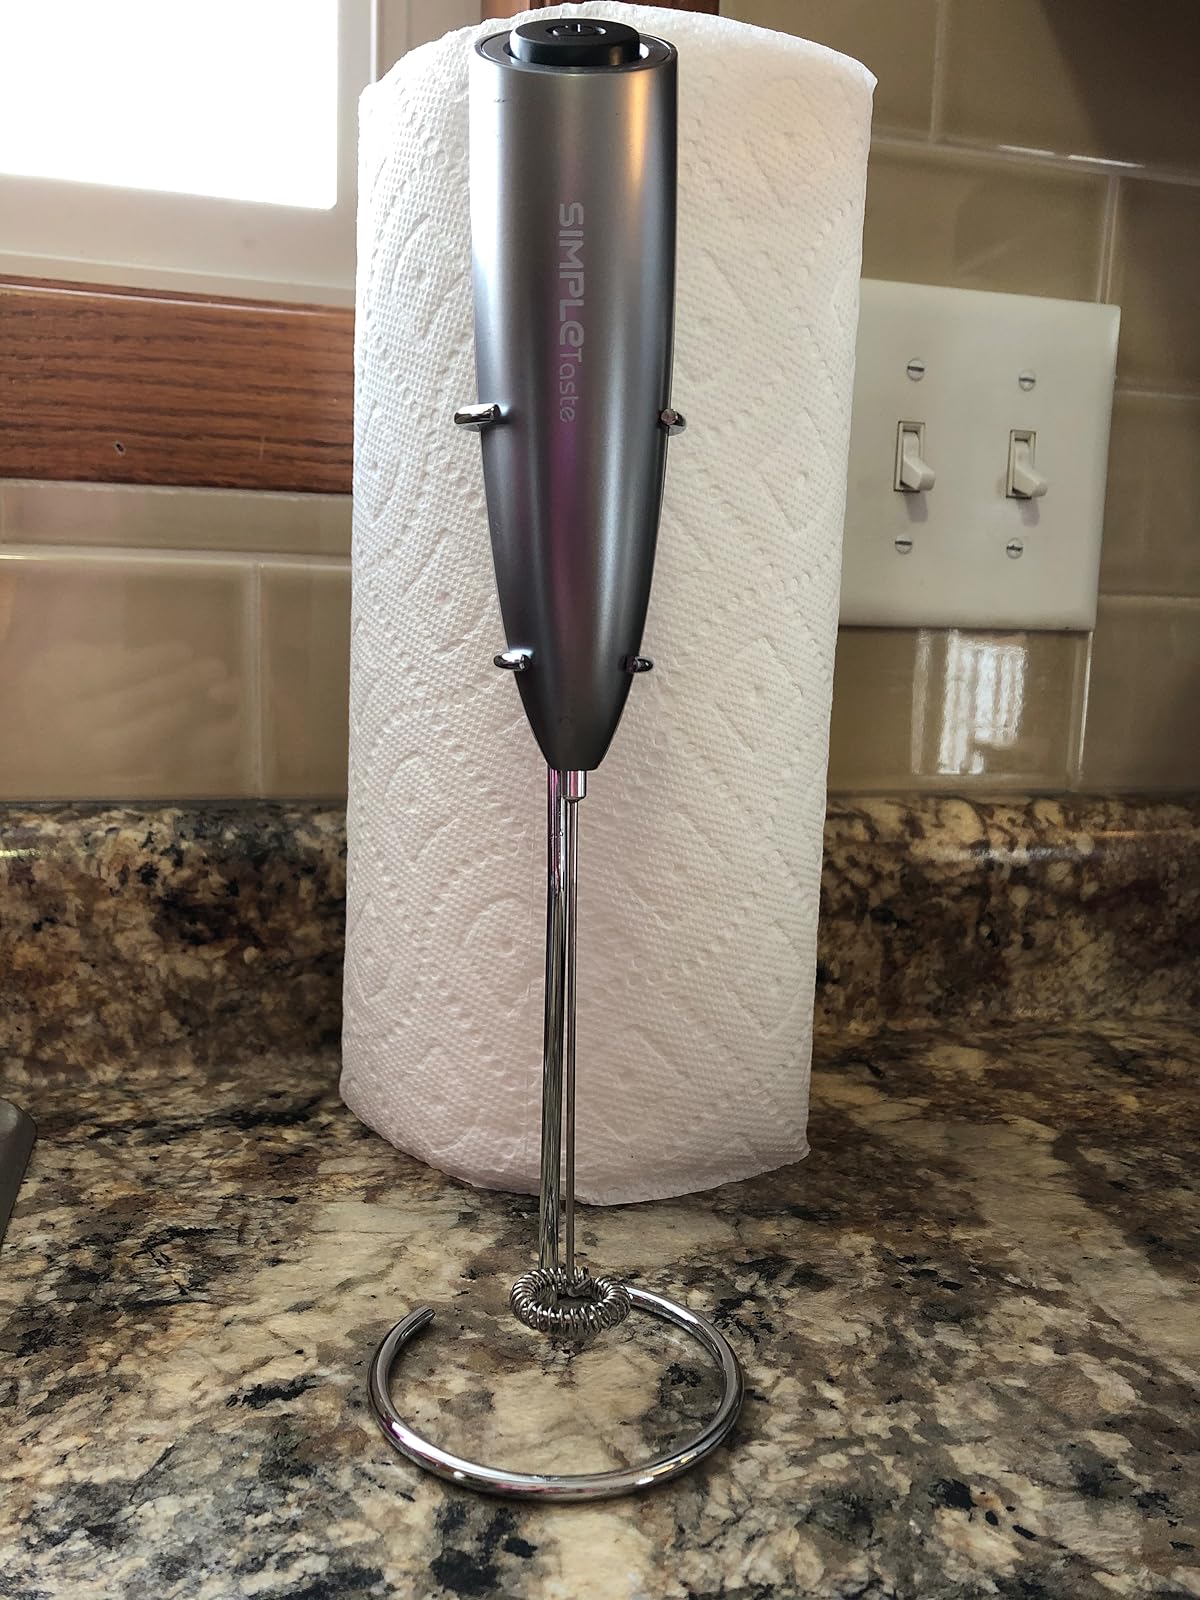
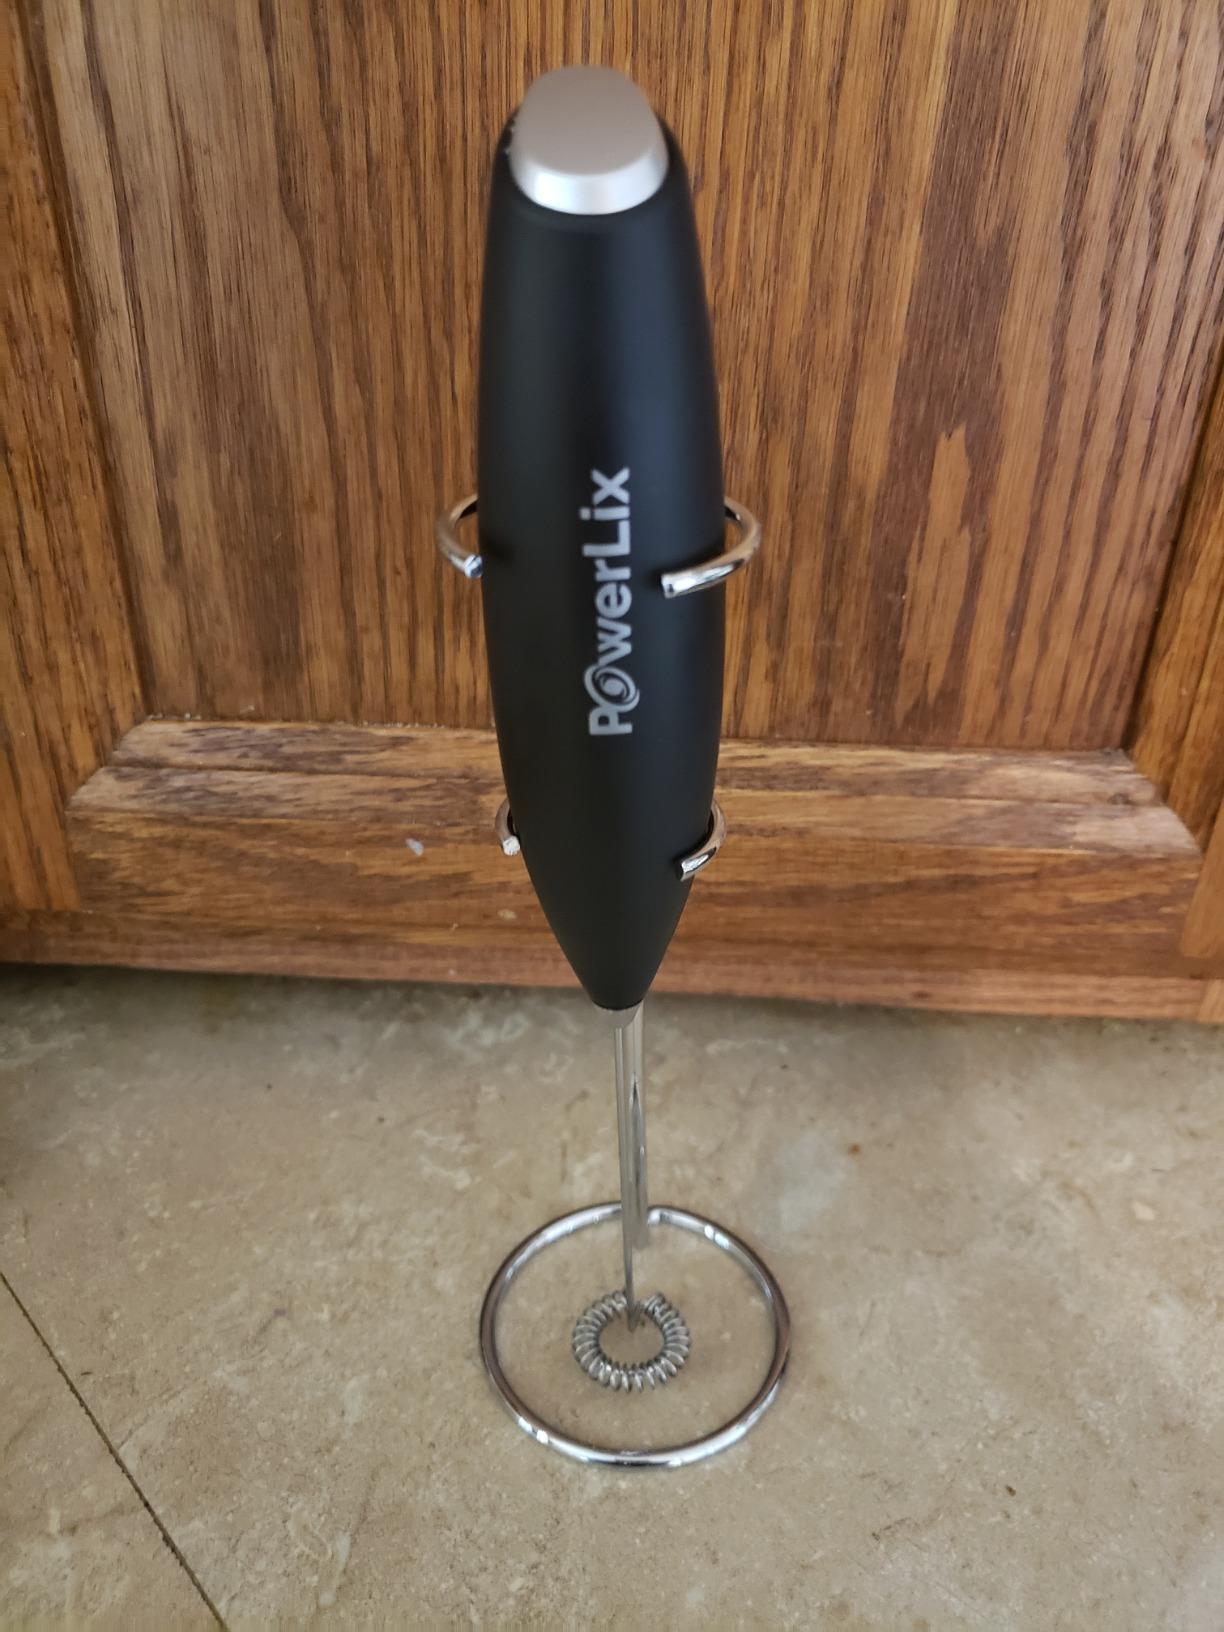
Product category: items_mixer
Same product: no